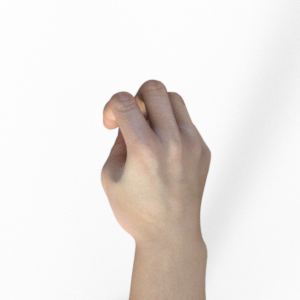
Label: rock